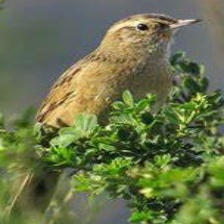
Species: AUSTRAL CANASTERO
Scientific name: ASTHENES ANTHOIDES